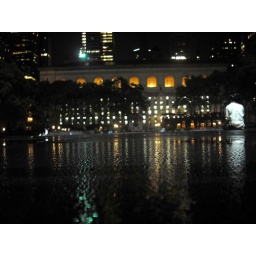
Some girl sitting on an empty stage in Bryant park